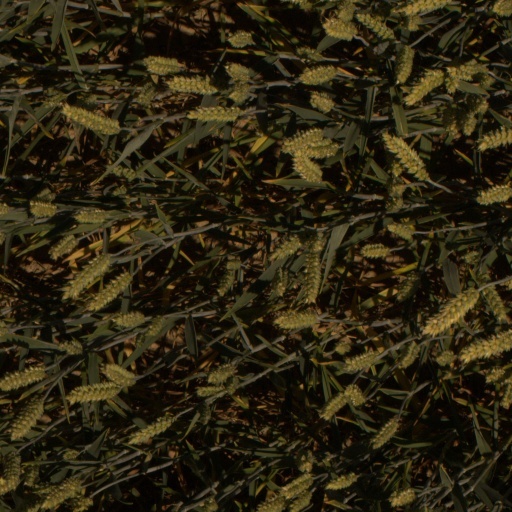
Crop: wheat